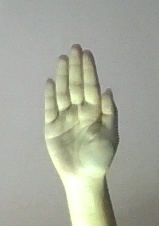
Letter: seen